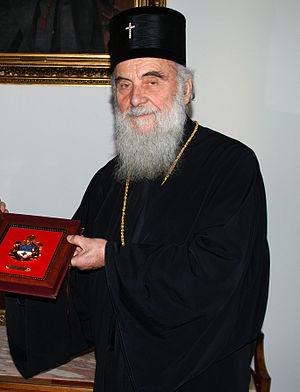
Irénée, né Miroslav Gavrilović le 28 août 1930 à Vidova, près de Čačak, est le 45ᵉ patriarche de l'Église orthodoxe serbe depuis le vendredi 22 janvier 2010. Son titre complet est Sa Sainteté l'Archevêque de Peć, Métropolite de Belgrade et Karlovci, Patriarche serbe Irénée.